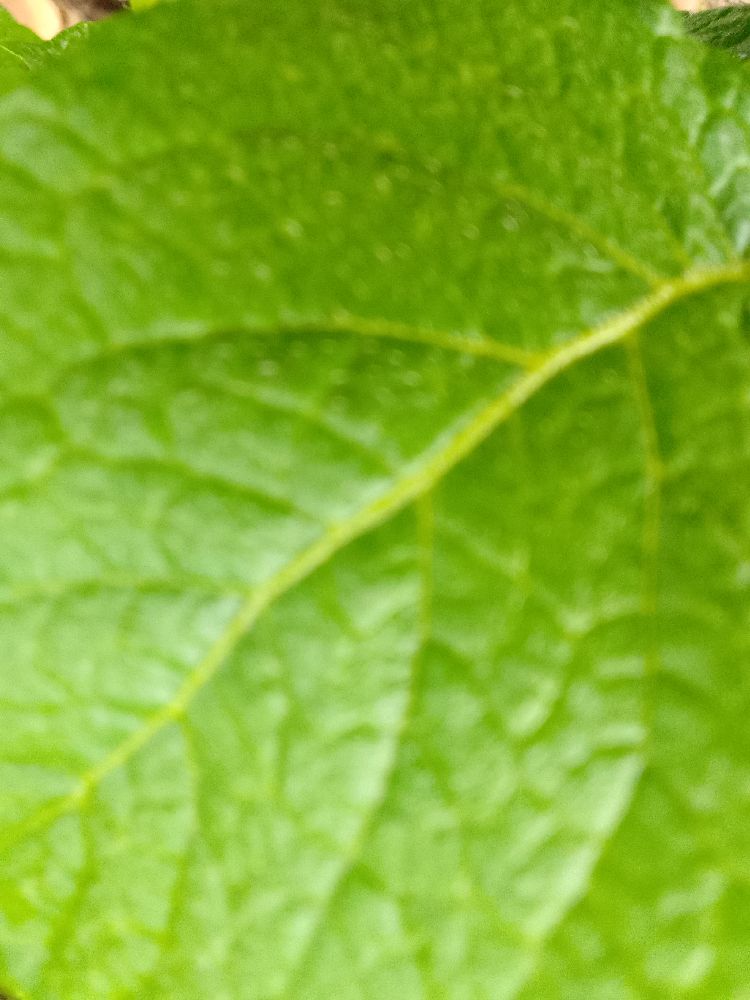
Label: Healthy